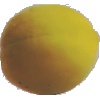
Label: Peach 2